63rd Berlin International Film Festival

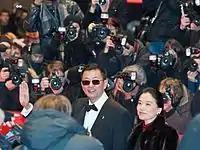
Wong Kar-wai, jury president, along with his wife at the festival

The following films were selected for the main competition for the Golden Bear and Silver Bear awards: